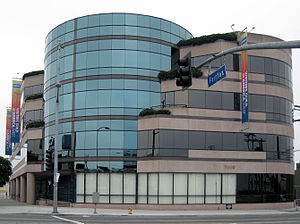
Writers Guild of America
West-afdelingens hovedkvarter i Los Angeles, Californien, USA.
Writers Guild of America, eller blot WGA, er en amerikansk fagforening der repræsenterer manuskriptforfattere inden for film og tv-serier, og ansatte inden for tv og radionyheder. Foreningen er delt i en vest- og en østdel, der deraf ofte er forkotet som WGAw og WGAe. I 2006 havde vestafdelingen 7.641 medlemmer, mens østafdelingen havde 3.770. WGAw repræsenterer hovedsagligt forfattere i og omkring Hollywood og det sydlige Californien, mens WGAe primært håndterer New York City og omegn. Begge afdelinger står for afviklingen af Writers Guild of America Awards, der årligt har prisbelønnet enestående præstationer i film og tv, siden 1949. Writers Guild of America er desuden partner med IMDb.